Jackman Building

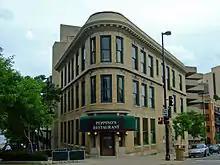
View down Carroll and Hamilton streets

Richmond, Jackman and Swanson and its variations generally occupied the second and third floors of the building until 1978. "Other tenants in the building included accountants, unions, private detectives, service organizations, insurance agents, and the Chamber of Commerce." In 1978, descendants of Ralph Jackman sold the building to Anne Taylor and Peter Wadsack.